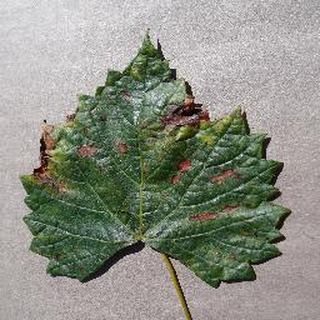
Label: grape_esca_black_measles